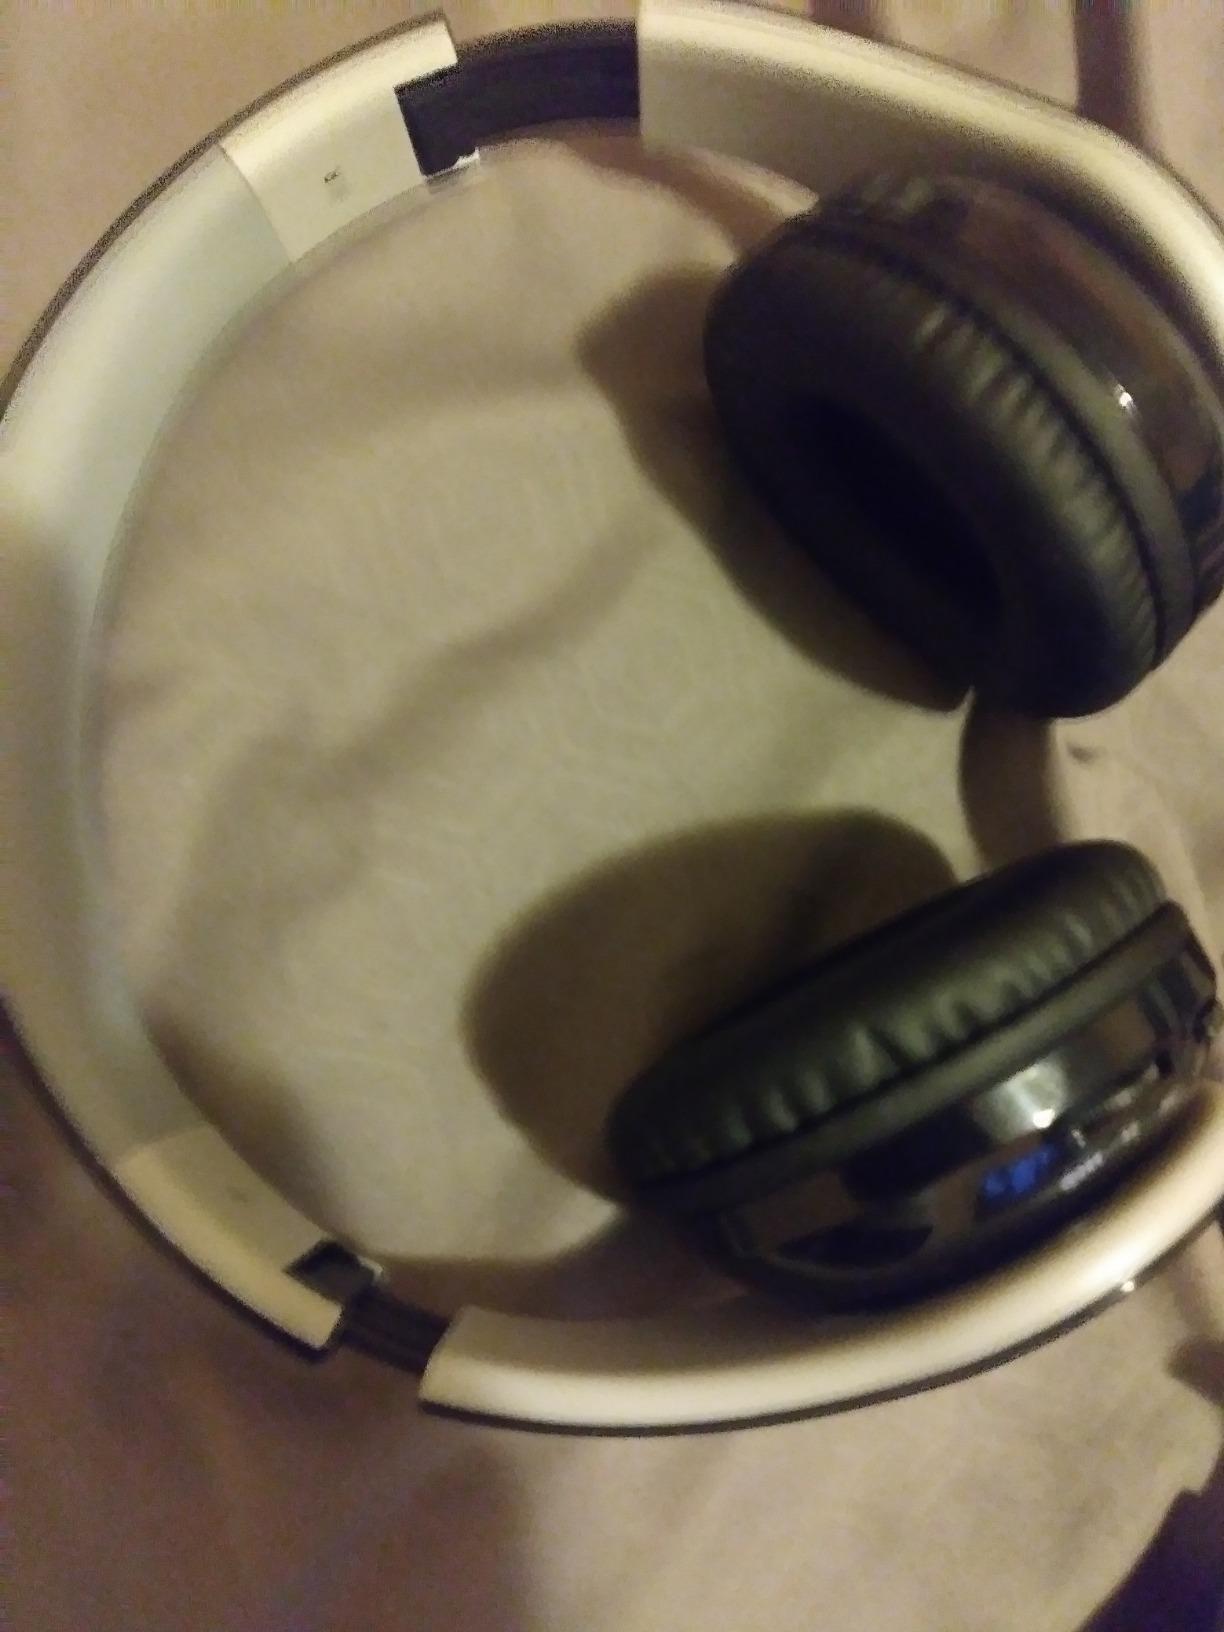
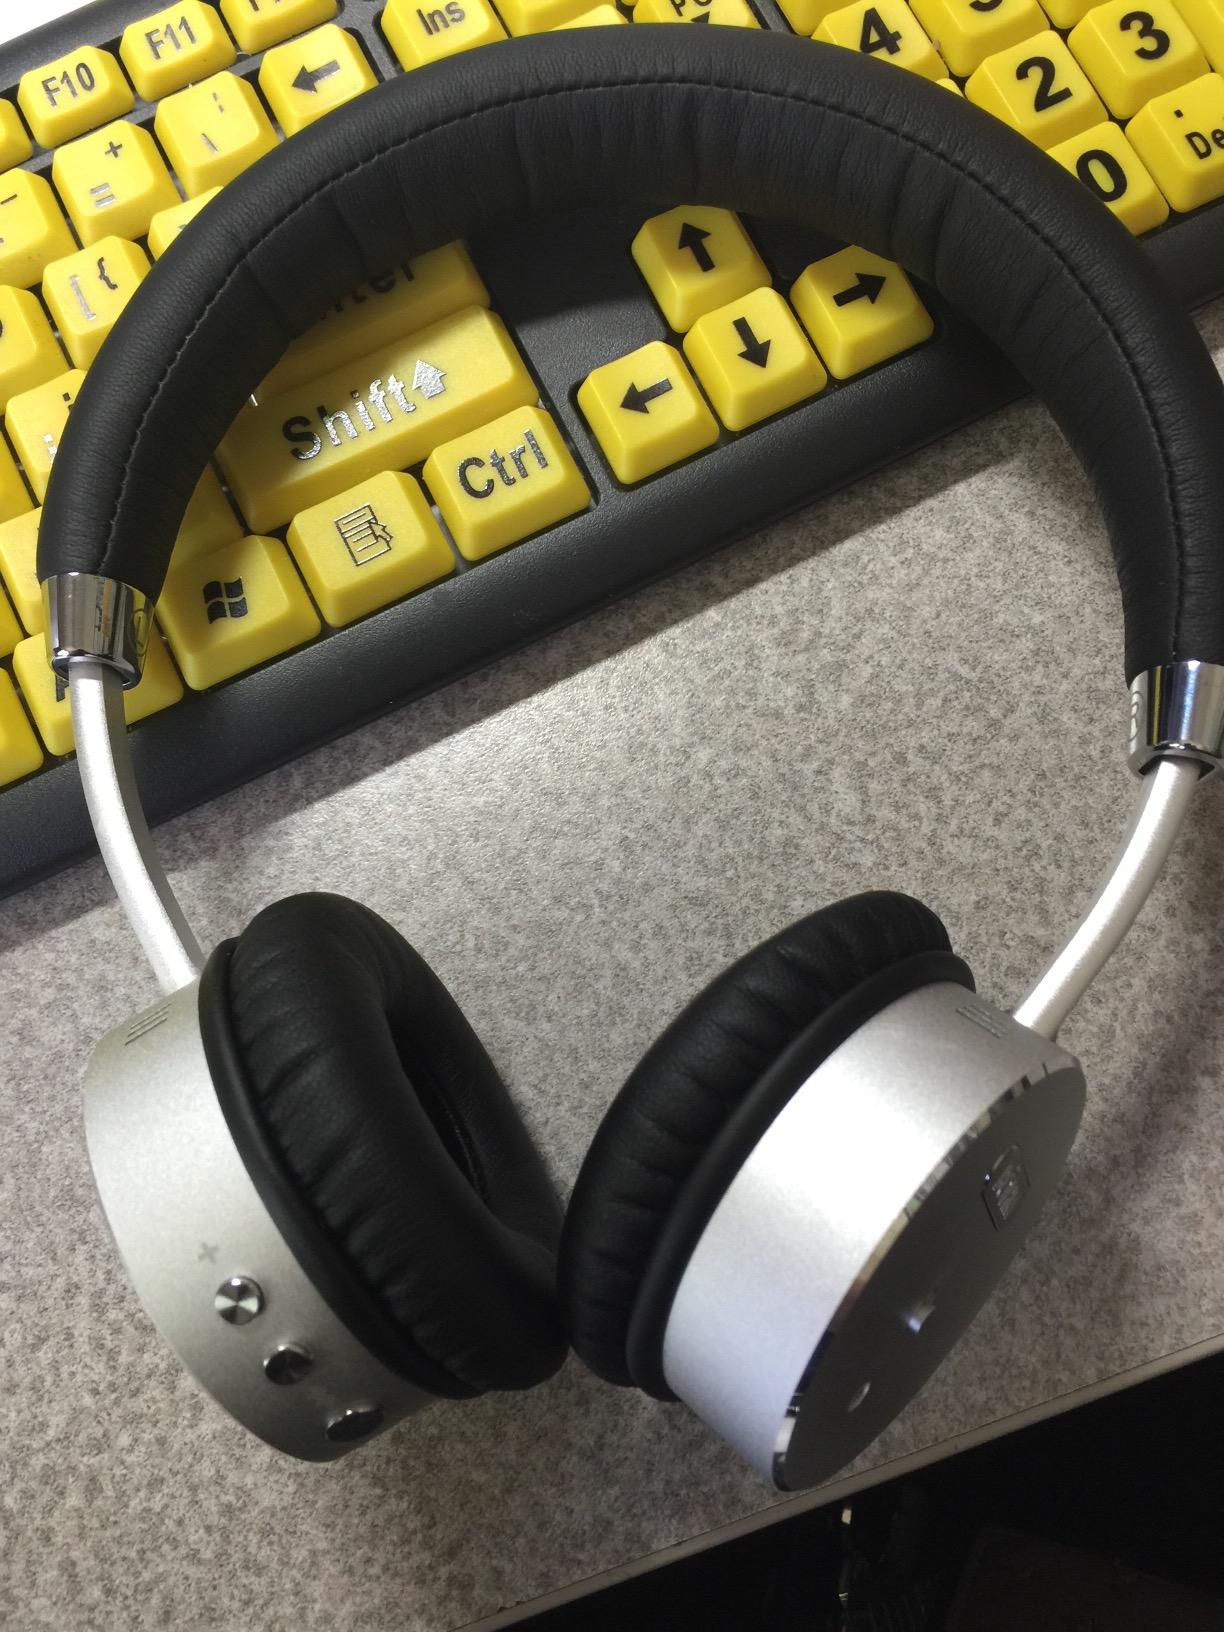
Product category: headphones
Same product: no